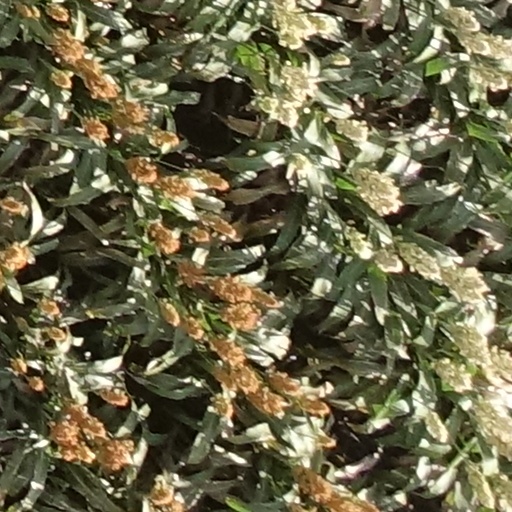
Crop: sorghum